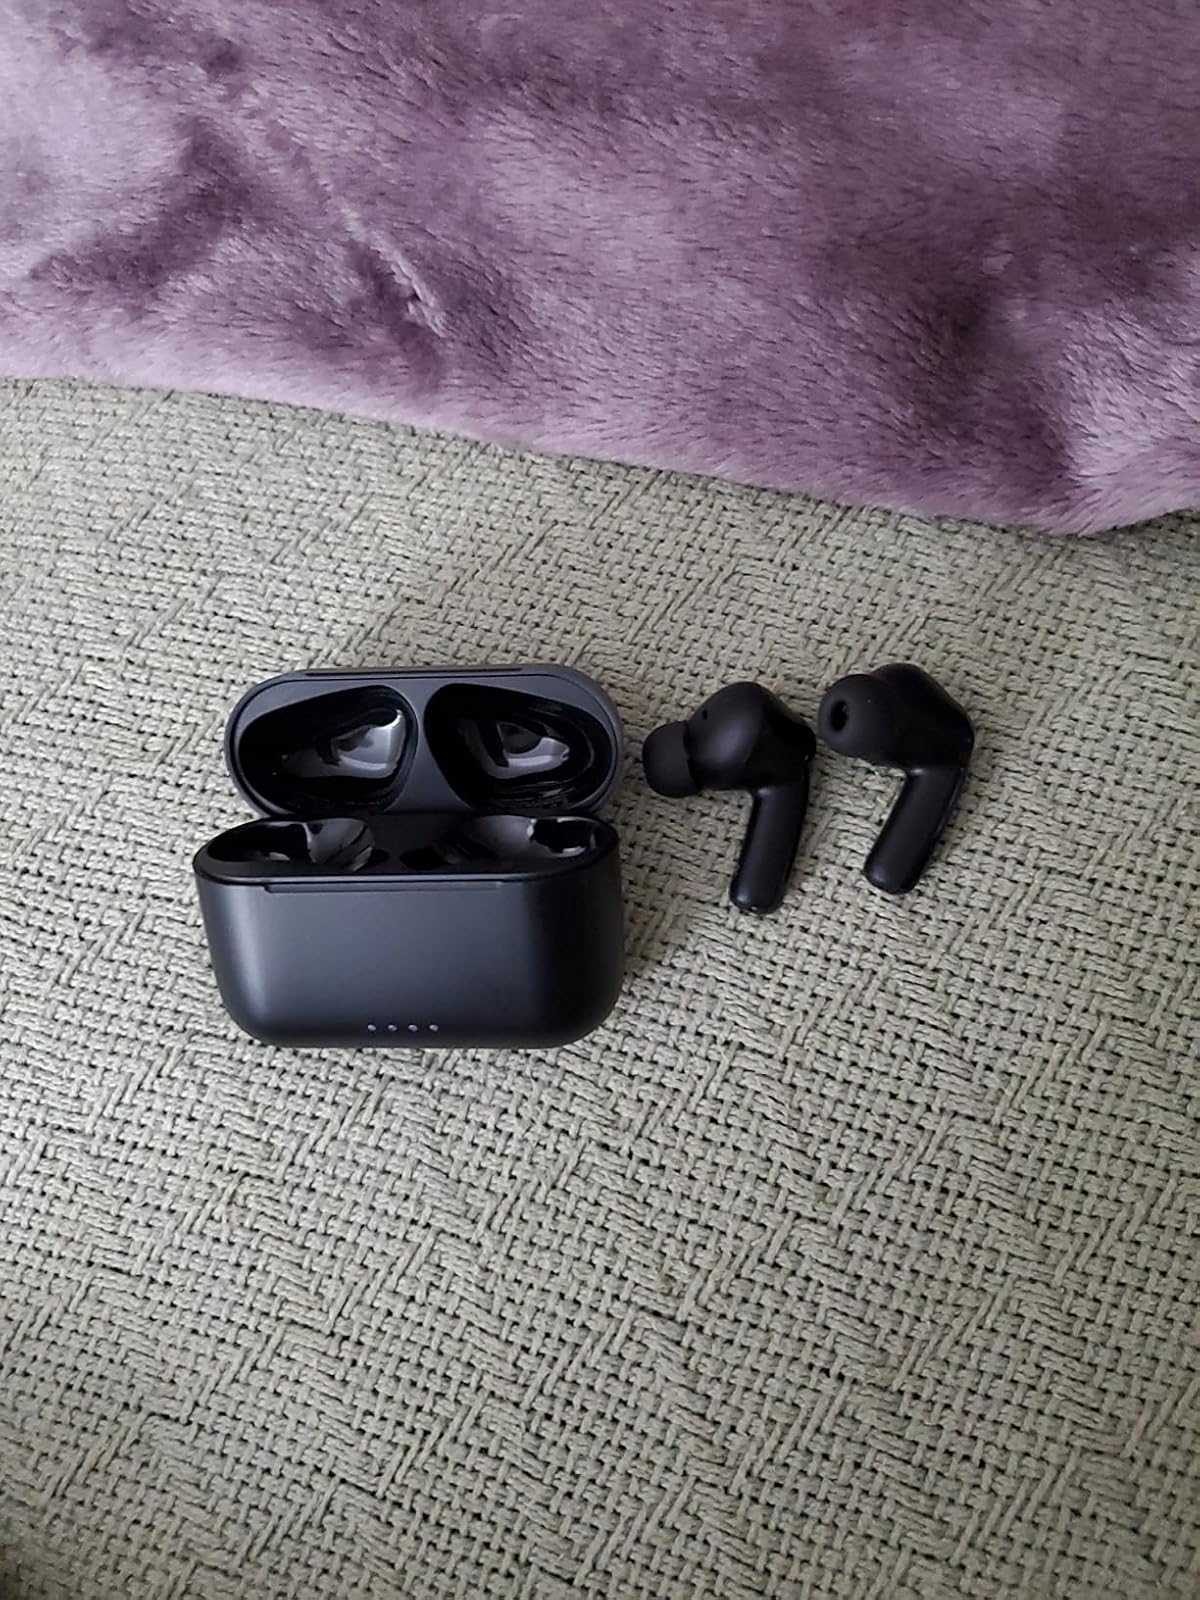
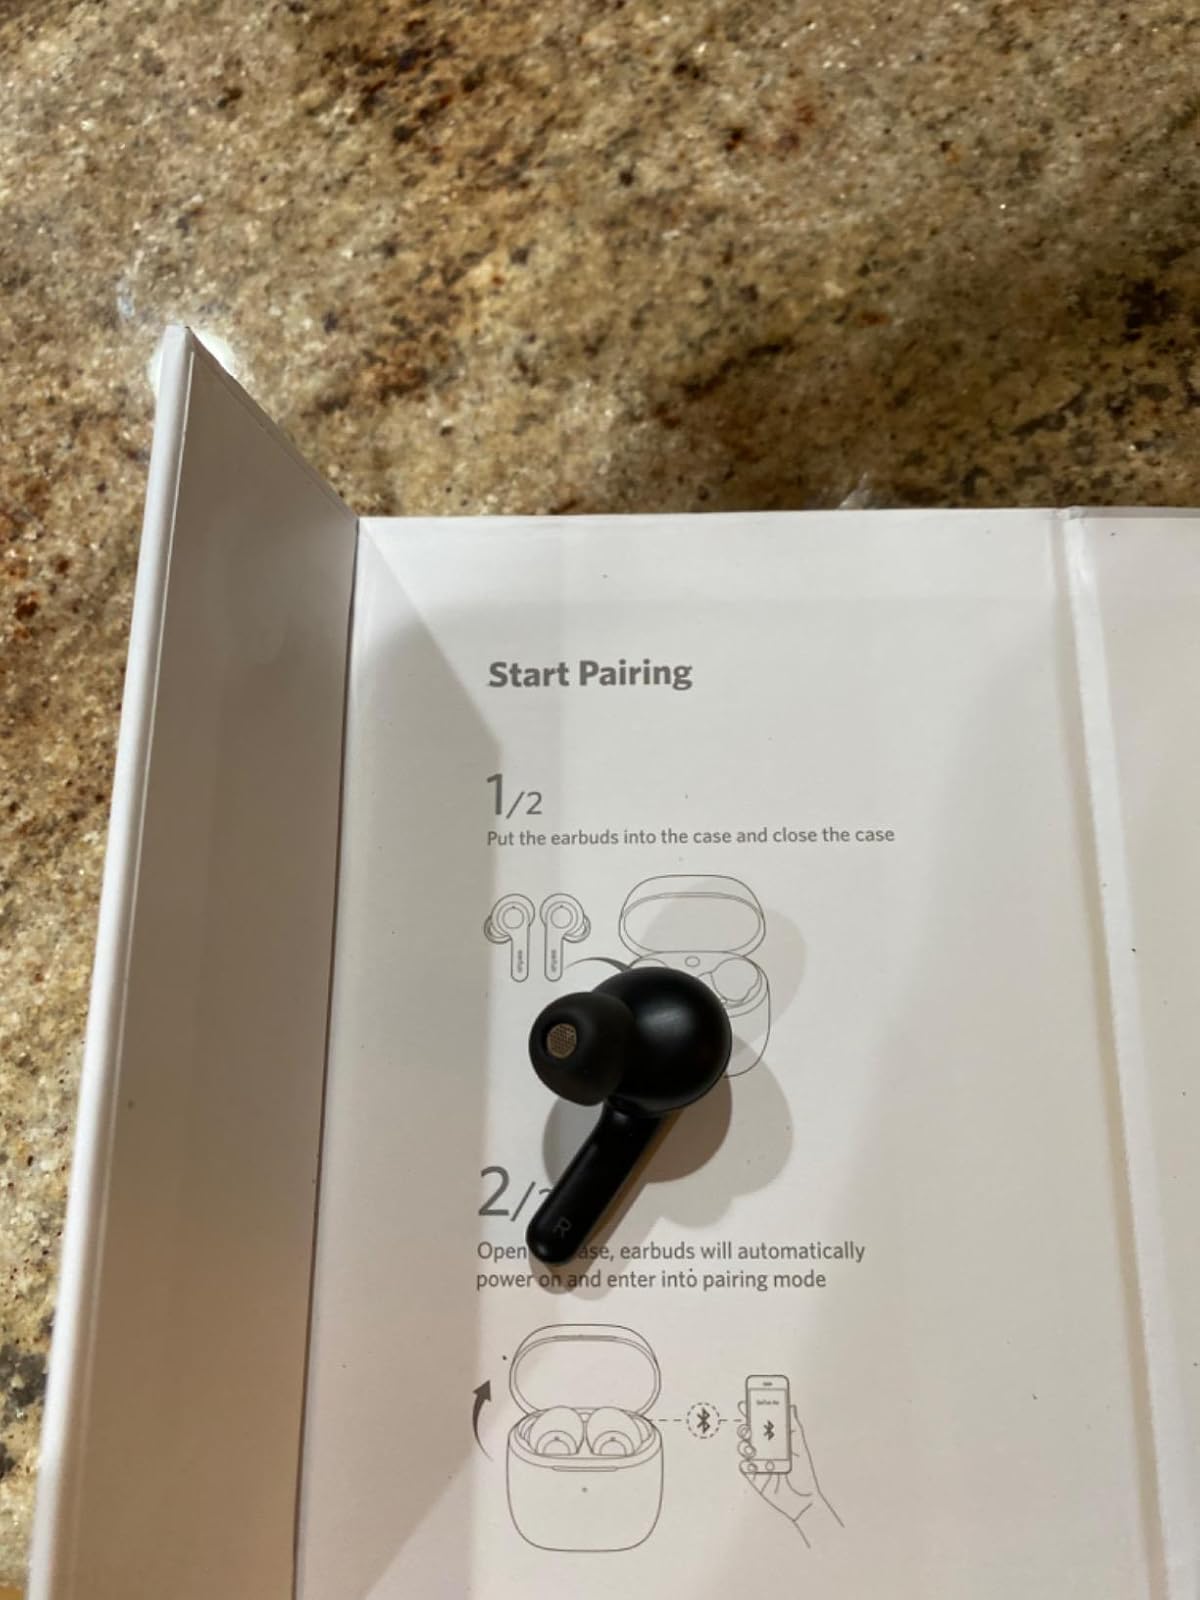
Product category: earbuds
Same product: no